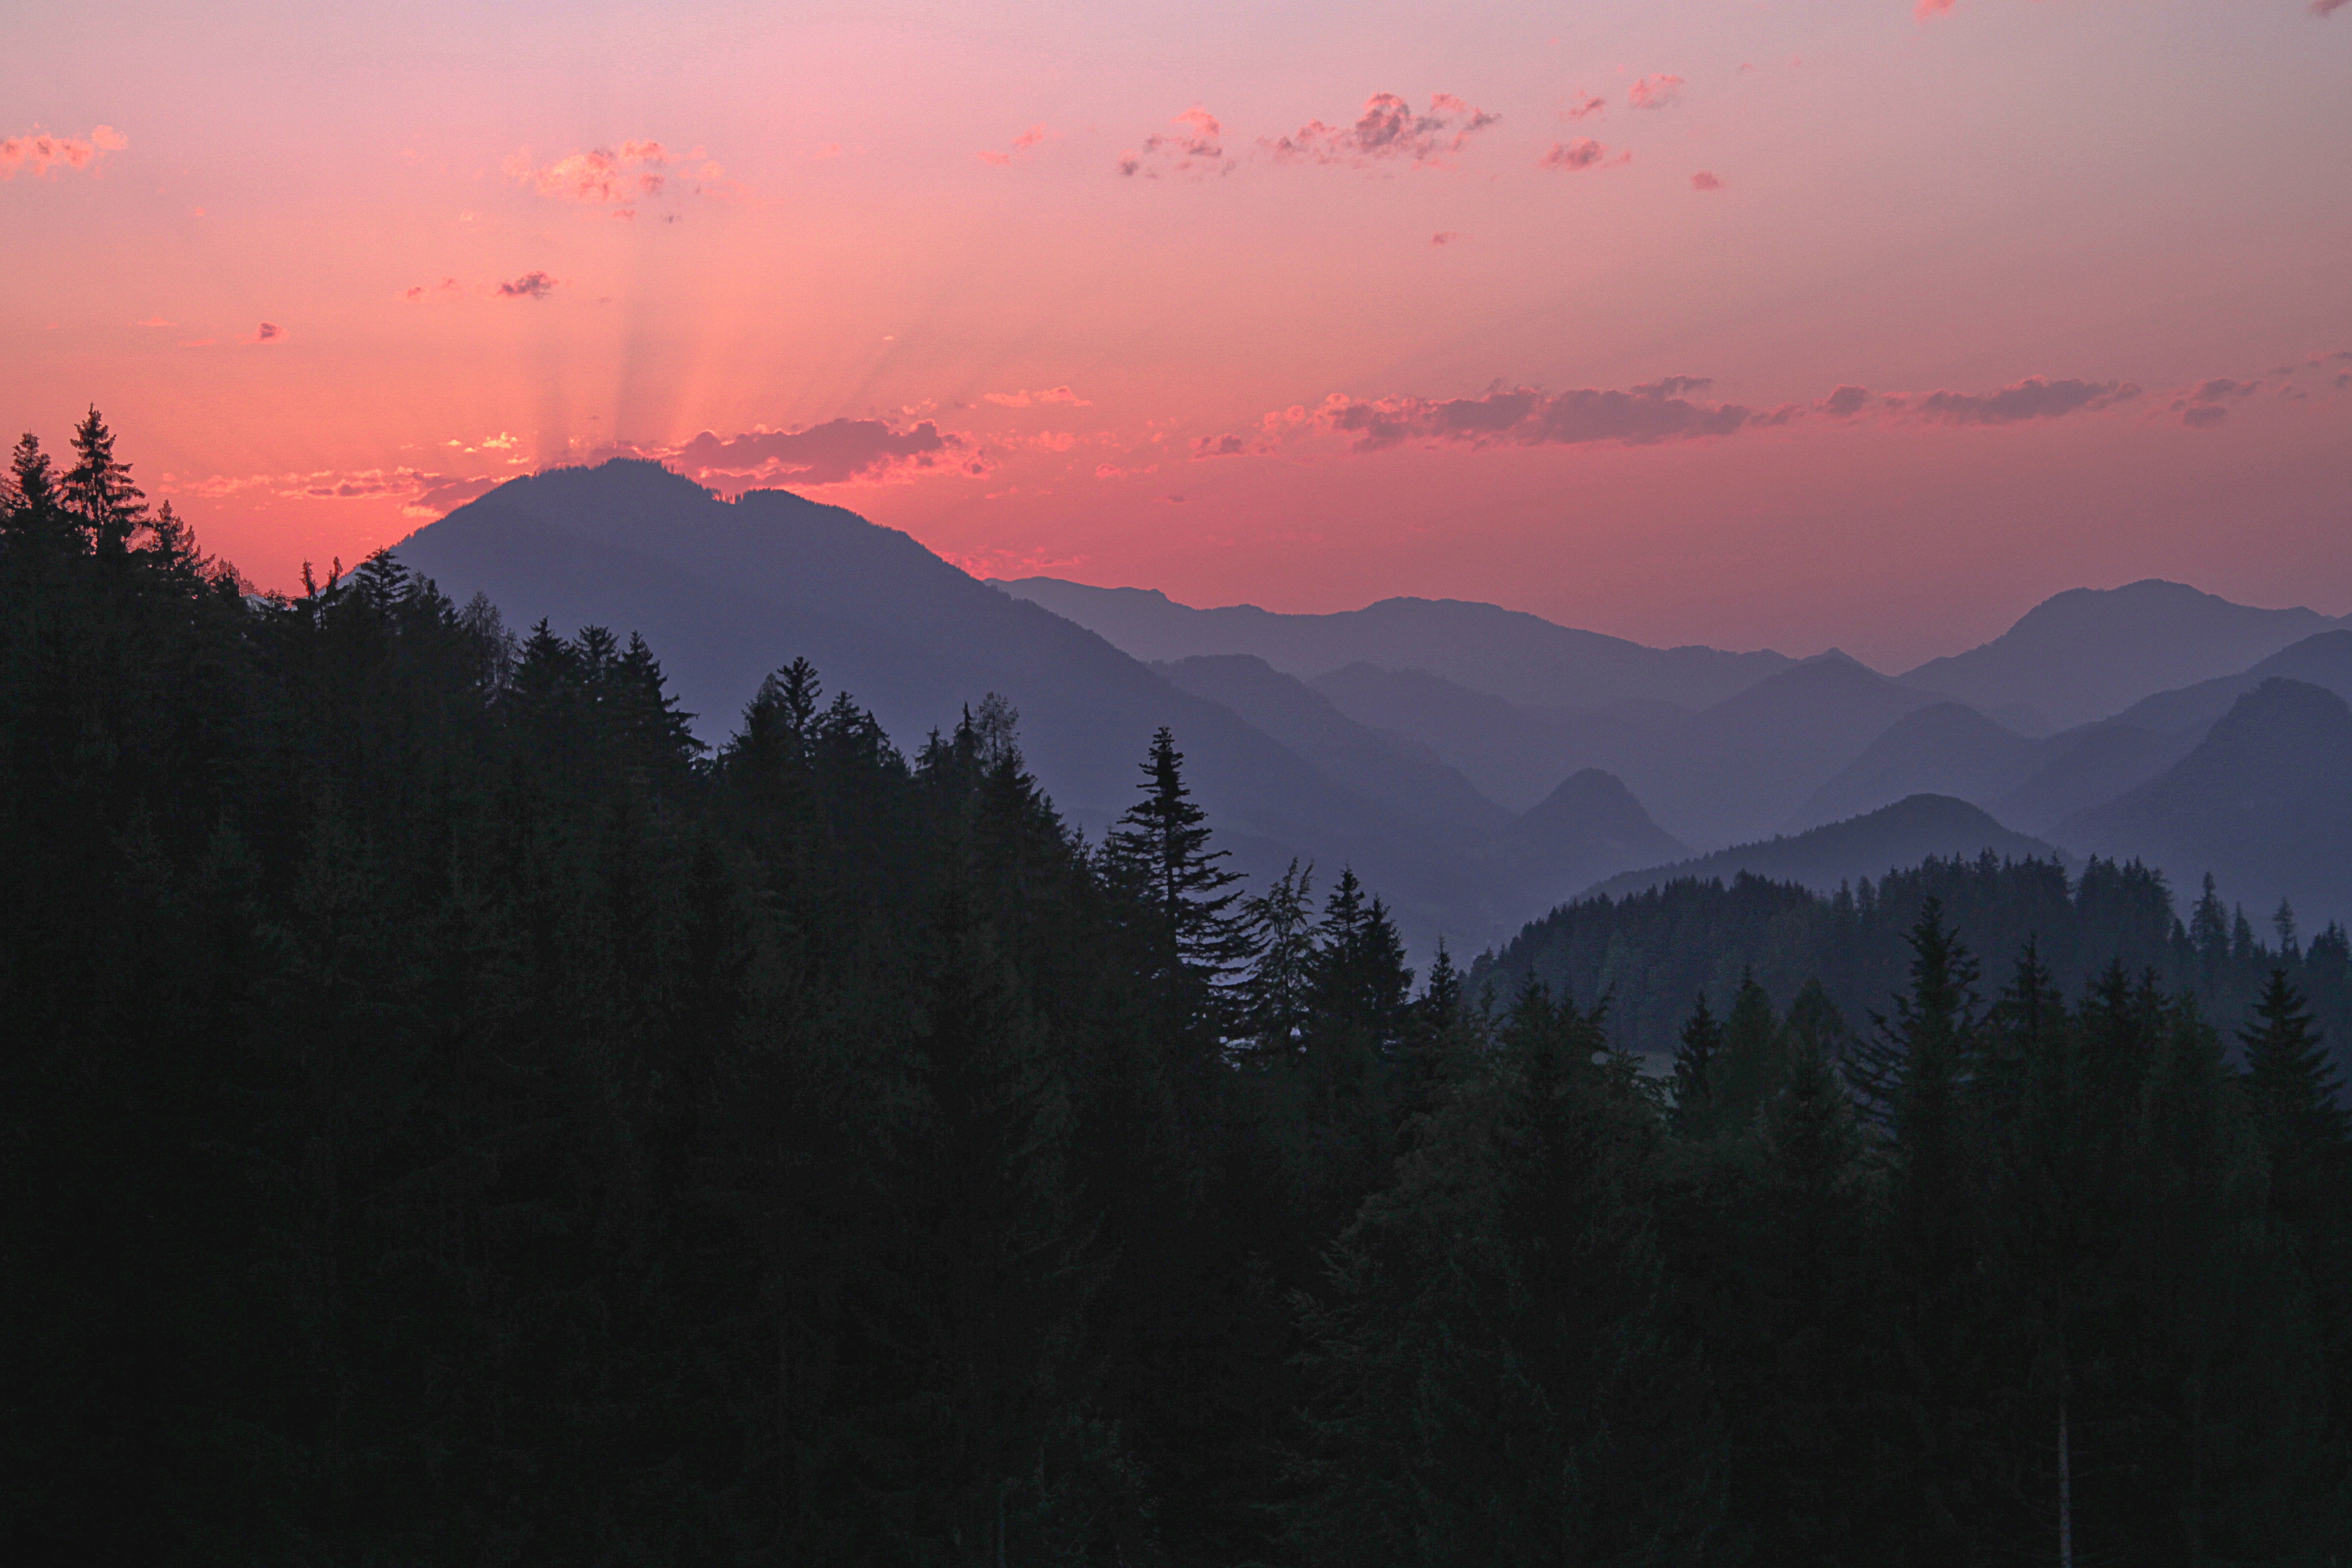
nature, forest, wilderness, mountain, cloud, sunrise, sunset, mist, morning, hill, dawn, mountain range, dusk, evening, alpine, lighting, austria, mountains, abendstimmung, afterglow, evening sky, landform, atmospheric phenomenon, mountainous landforms